Timeline of the COVID-19 pandemic in Maryland

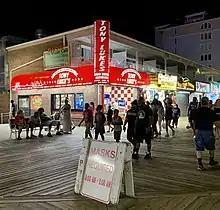
Sign on the Ocean City Boardwalk mandating masks

On May 19, Maryland officials announce a single-day high with 1,784 new coronavirus cases. Previously, May 1 had the highest reported new cases with 1,730 cases.